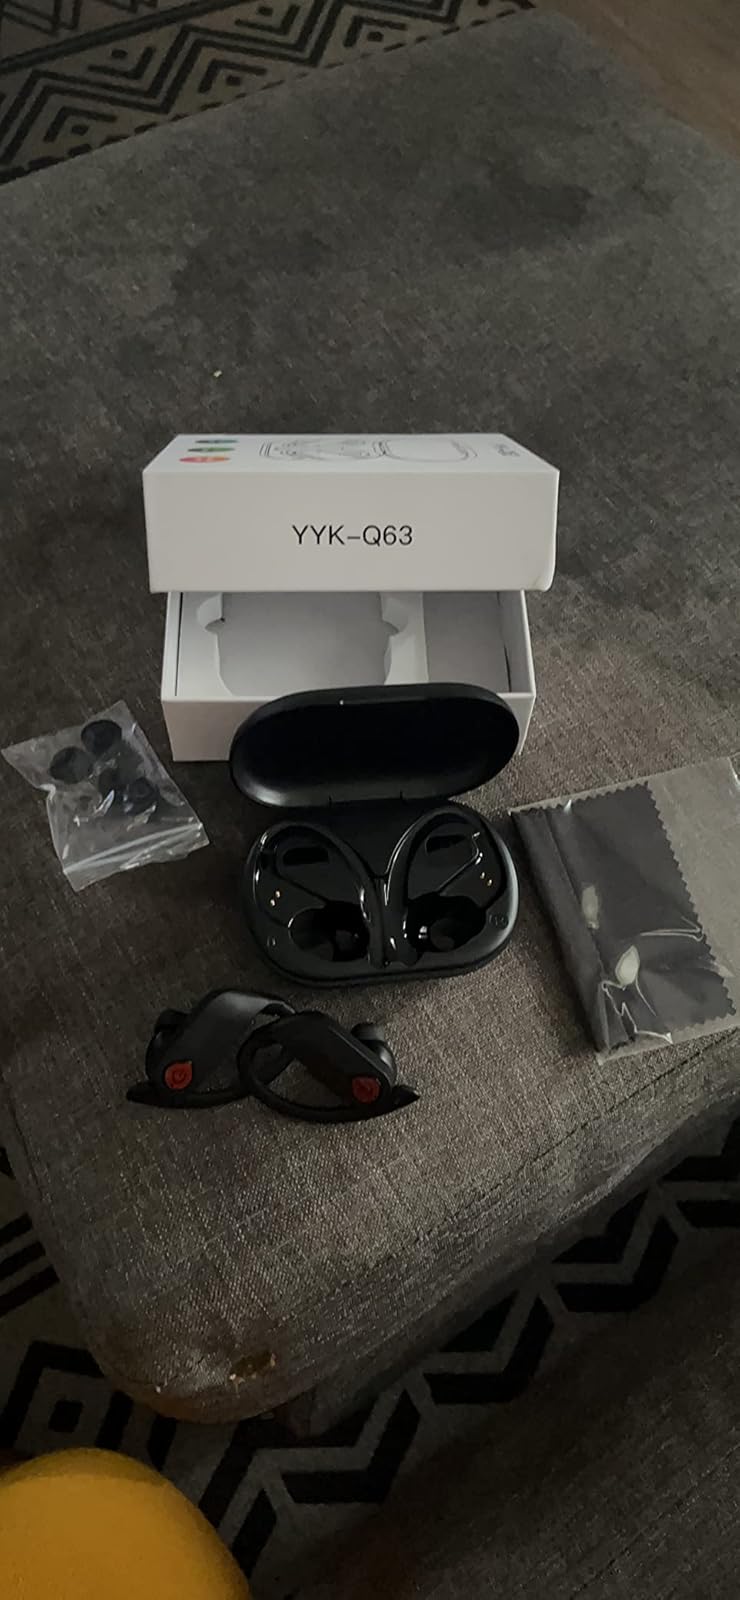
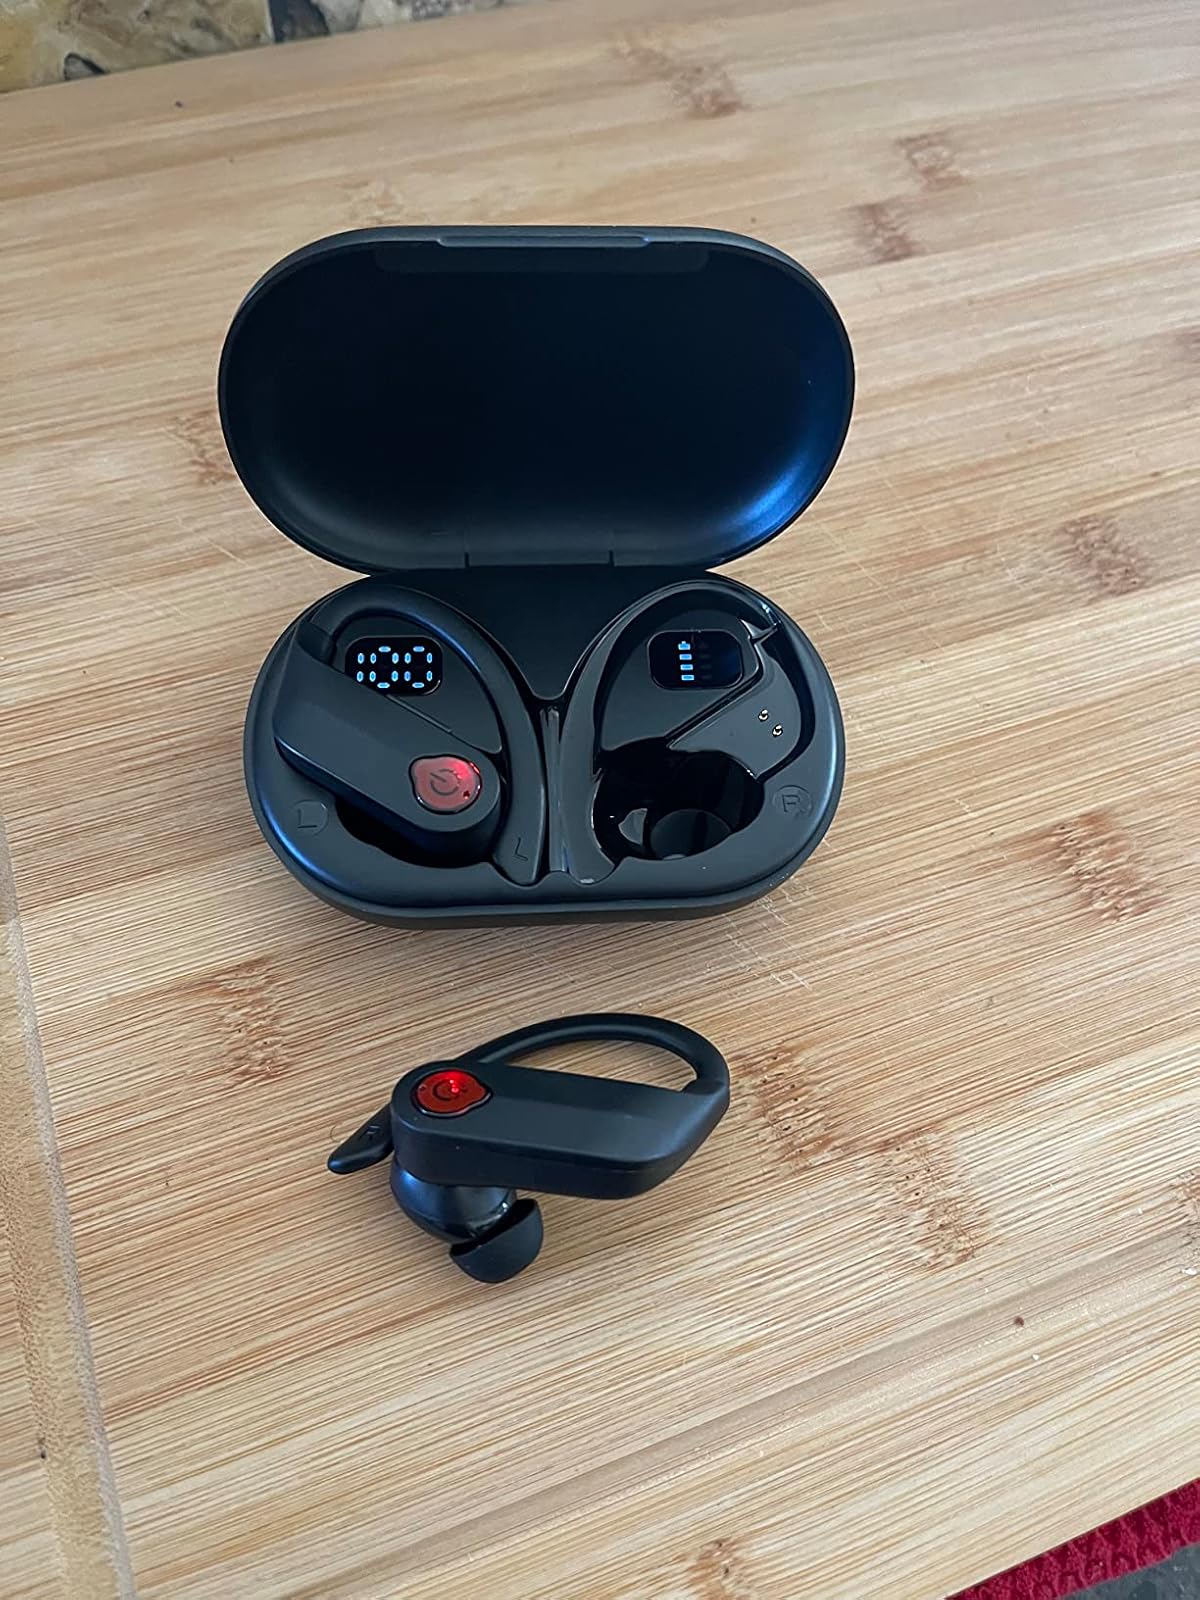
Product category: earbuds
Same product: yes